Dudley Training College for Teachers

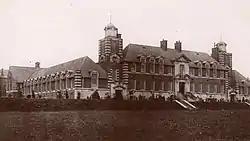
Dudley Training College for Teachers, now demolished

Dudley Training College for Teachers (Men and Women), later renamed Dudley College of Education, existed for 68 years in Dudley, a town once in Worcestershire, now in the West Midlands. The college opened in 1909. It was taken over by Wolverhampton Polytechnic in 1977. The college's grand Edwardian building was demolished in 2002, 93 years after it had been built.